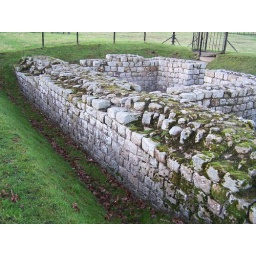
Eastern interval tower on southern defences, with the fort curtain wall in the foreground. Looking NW. &lt;i&gt;Handbook&lt;/i&gt; p.200